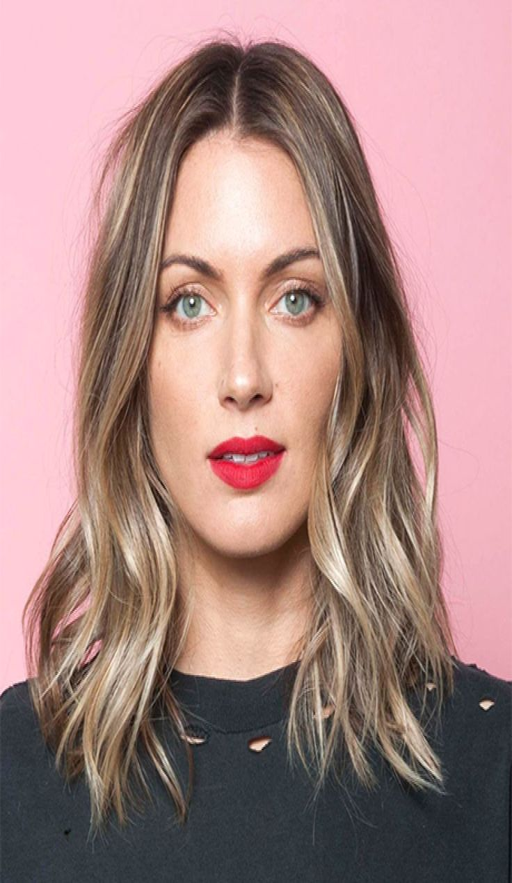
style a medium - length haircut like person with this easy tutorial .